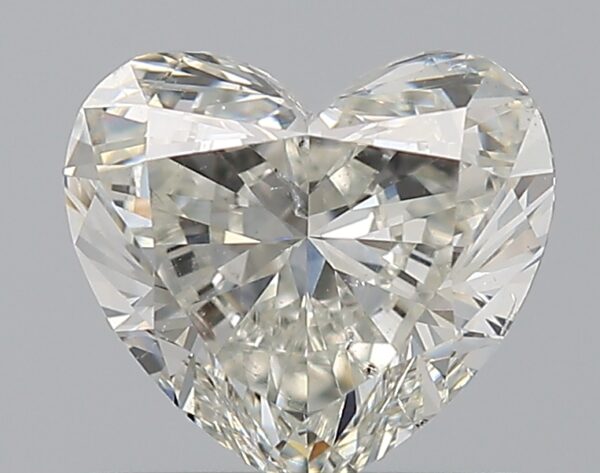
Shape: heart
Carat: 0.75
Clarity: SI1
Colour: I
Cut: VG
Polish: EX
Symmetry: EX
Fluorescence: F
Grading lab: GIA
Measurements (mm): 5.59 x 6.18 x 3.35